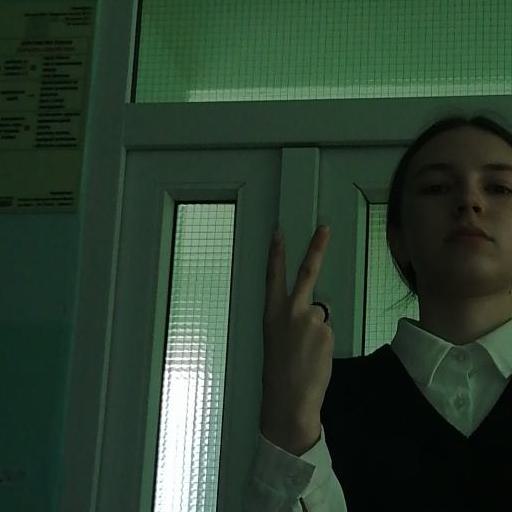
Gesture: peace_inverted